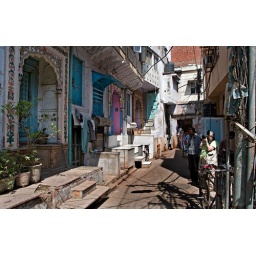
Photographing some of the oldest and most colorful houses in Old Delhi.